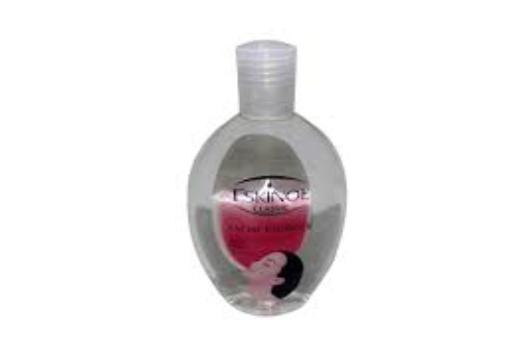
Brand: EskinoL
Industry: Necessities